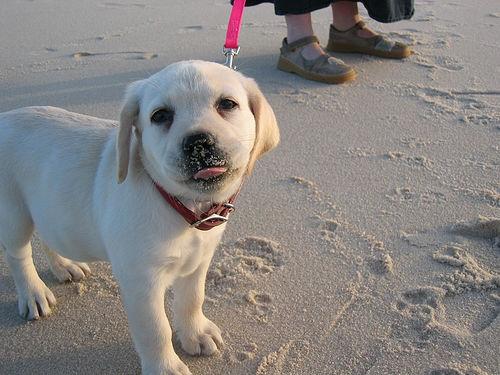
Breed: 3580-n000122-Labrador_retriever